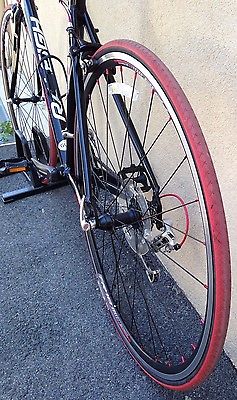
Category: bicycle